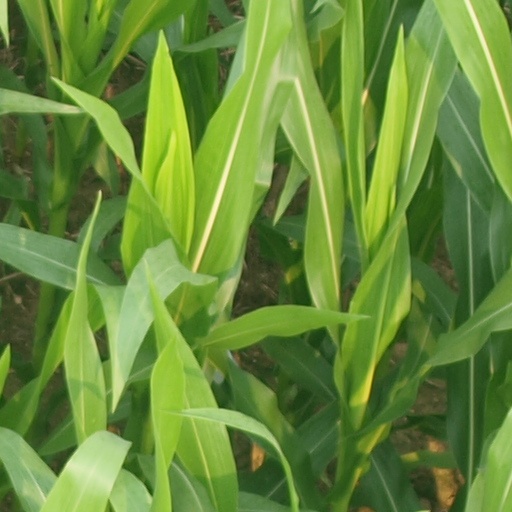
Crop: maize; corn